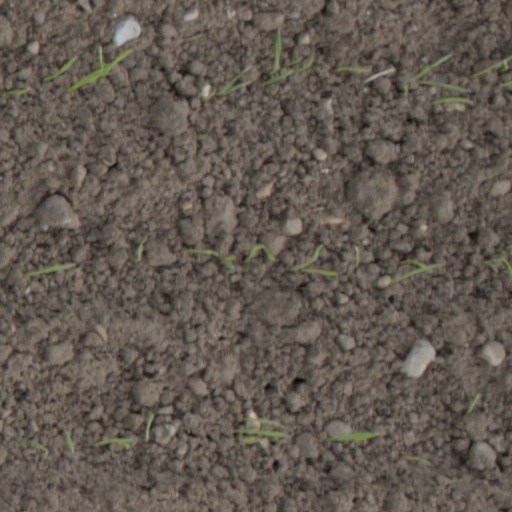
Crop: wheat